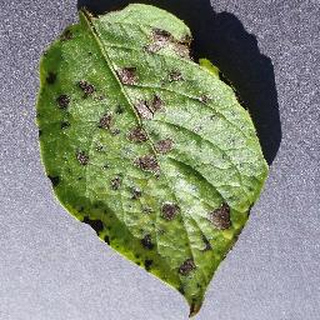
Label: potato_early_blight